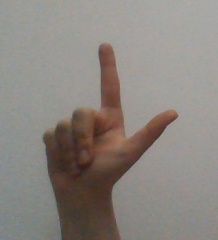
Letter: laam